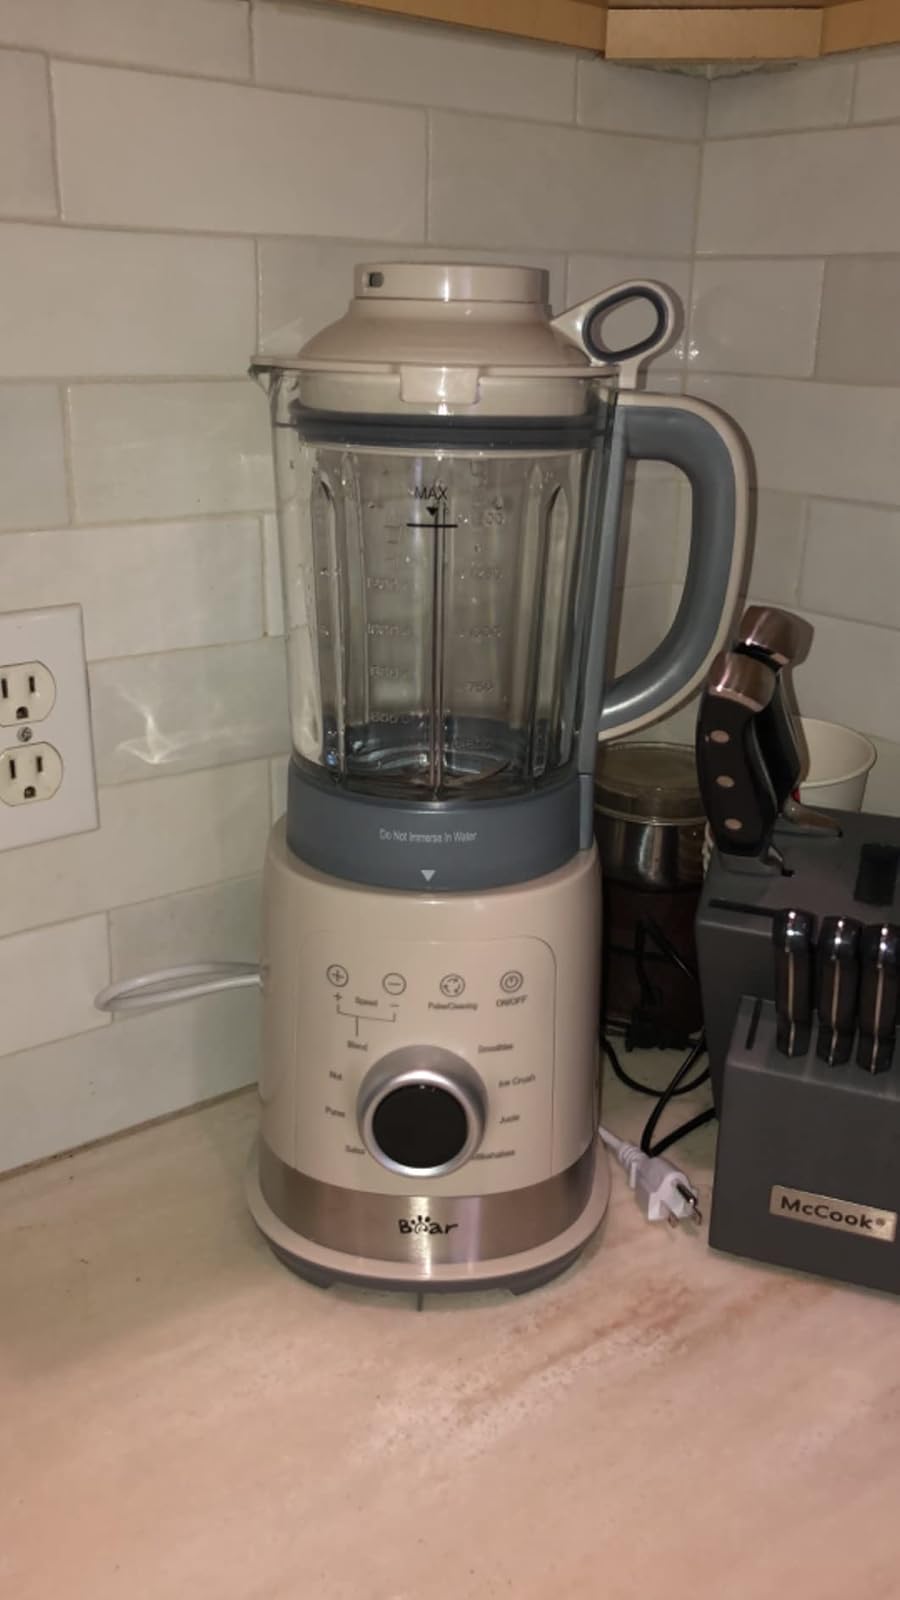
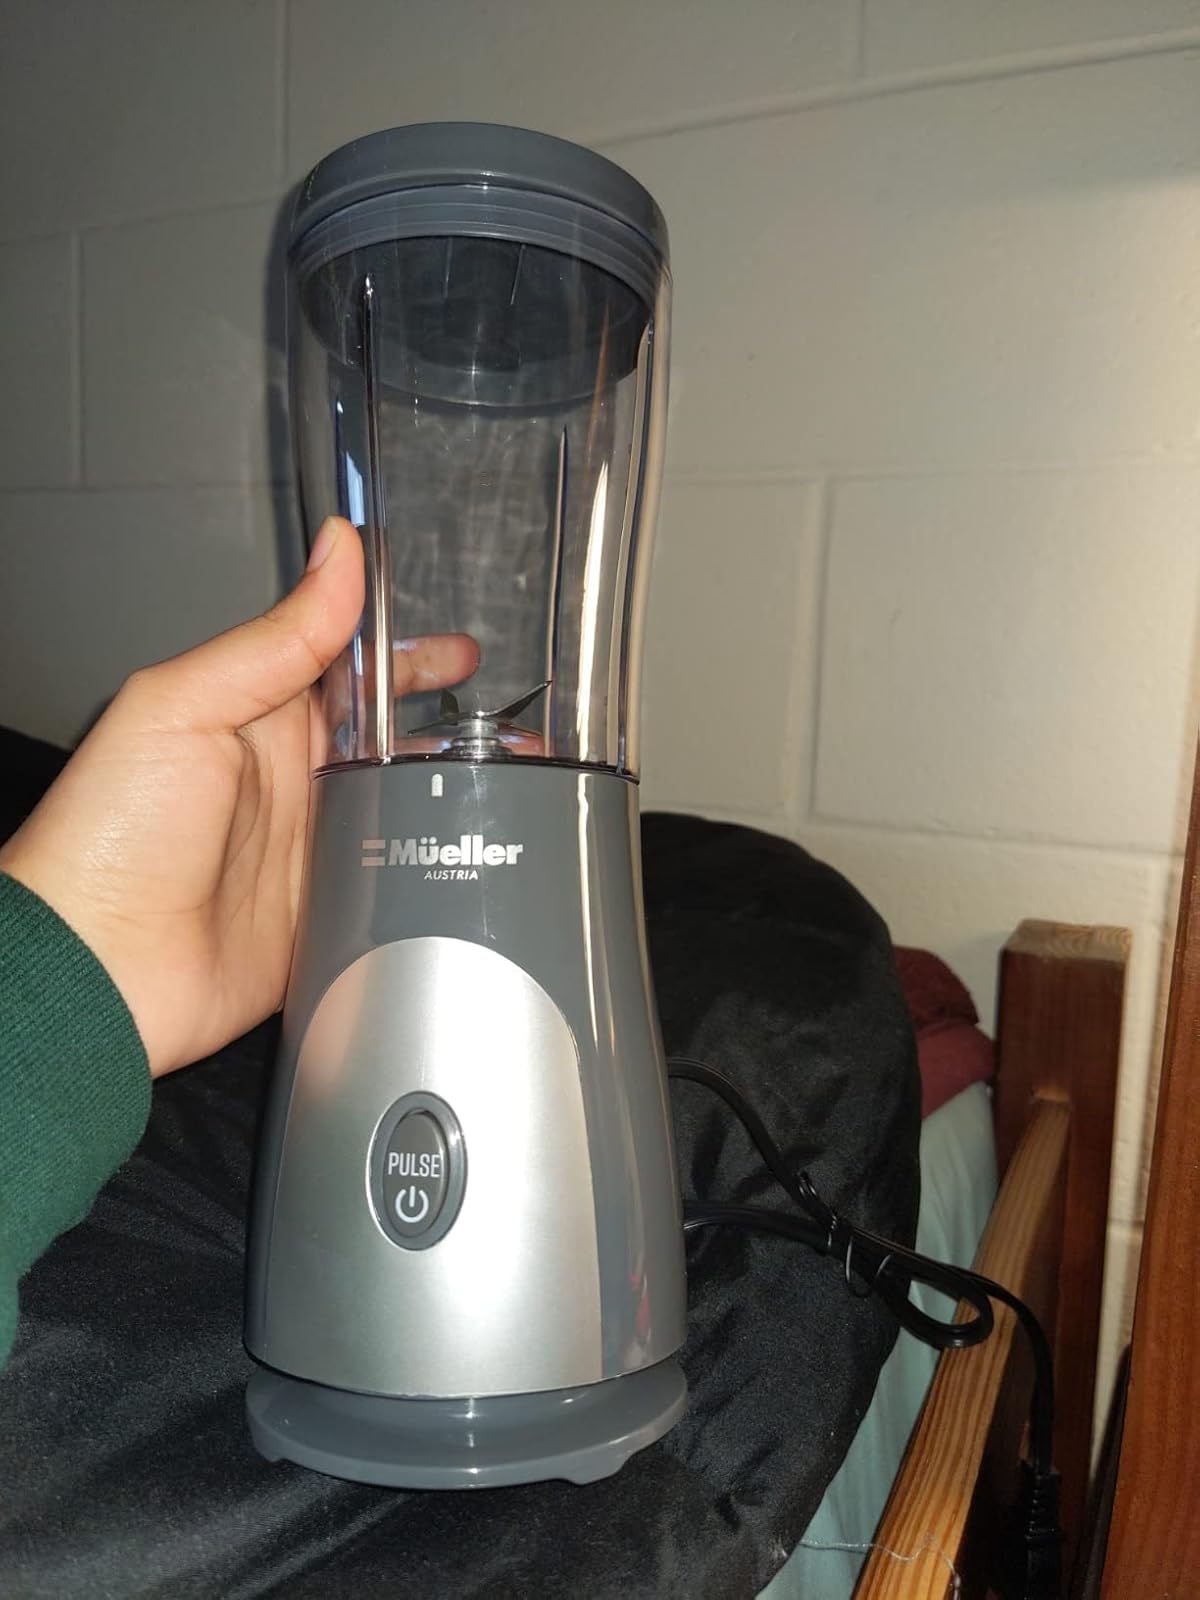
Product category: items_blender
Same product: no